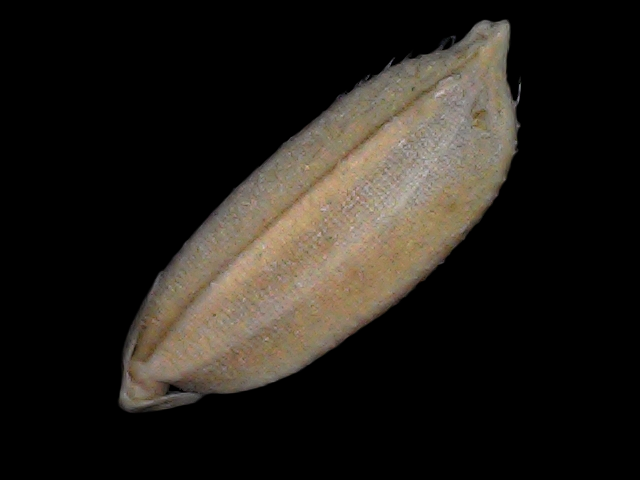
Rice variety: Br22